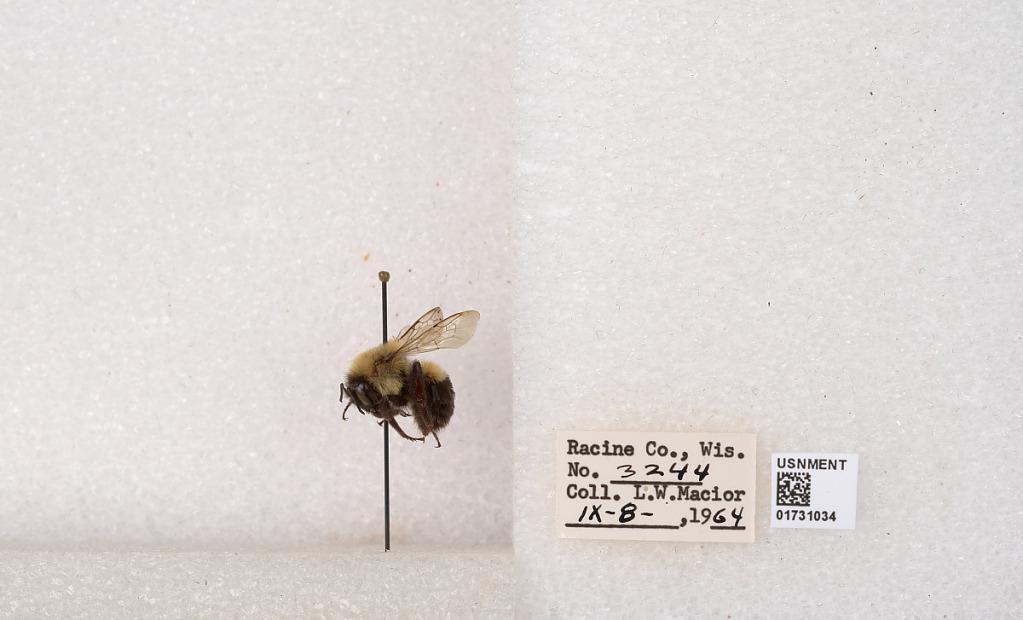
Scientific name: Bombus impatiens Cresson
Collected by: L. Macior
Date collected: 1964-9-8
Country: United States
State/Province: Wisconsin
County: Racine
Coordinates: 42.7299, -87.8123